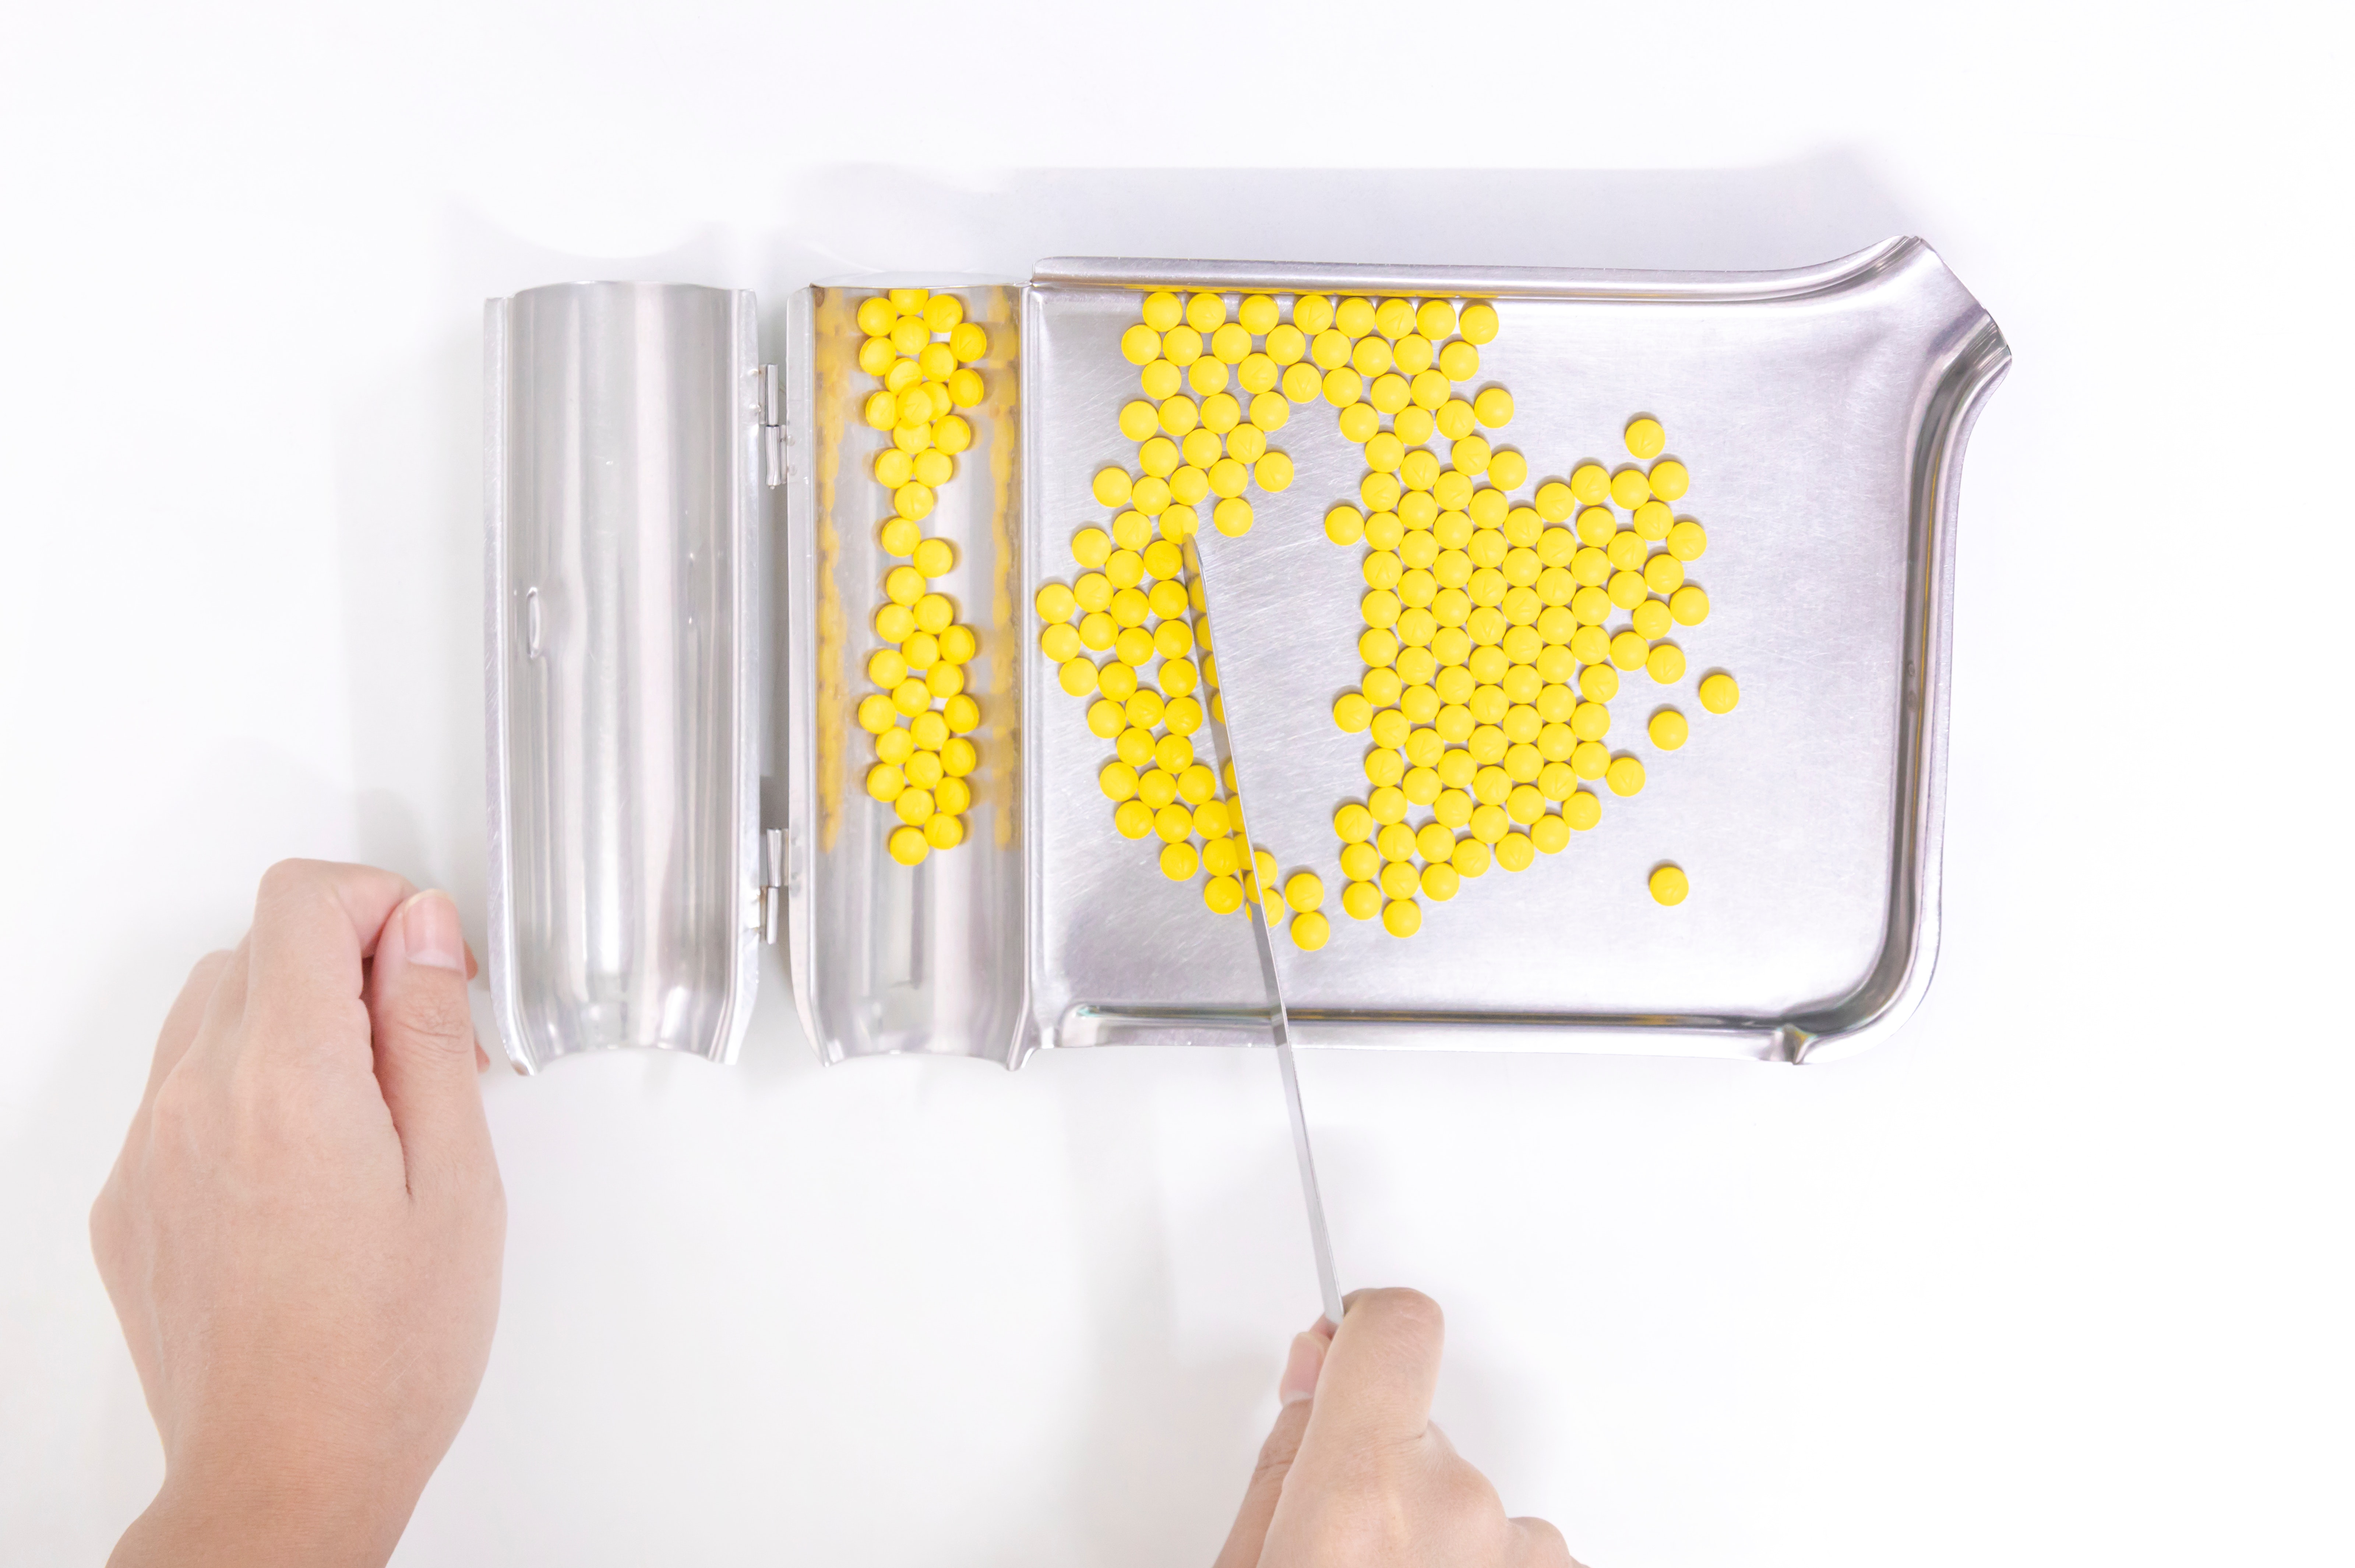
yellow, hand